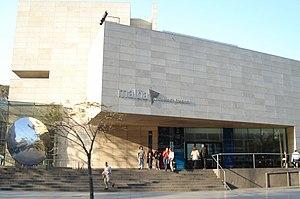
Le Museo de Arte Latinoamericano de Buenos Aires ou MALBA, en français musée d'art latino-américain de Buenos Aires est un musée argentin situé dans le quartier de Palermo, à Buenos Aires, sur l'Avenida Figueroa Alcorta. Il héberge la collection d'Eduardo F. Costantini, président de la fondation qui porte son nom et qu'il fonda.